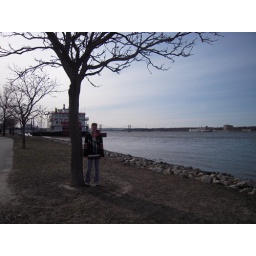
I'm standing next to the Mississippi River in Moline, with the I-74 bridge behind me. (April 1, 2009)